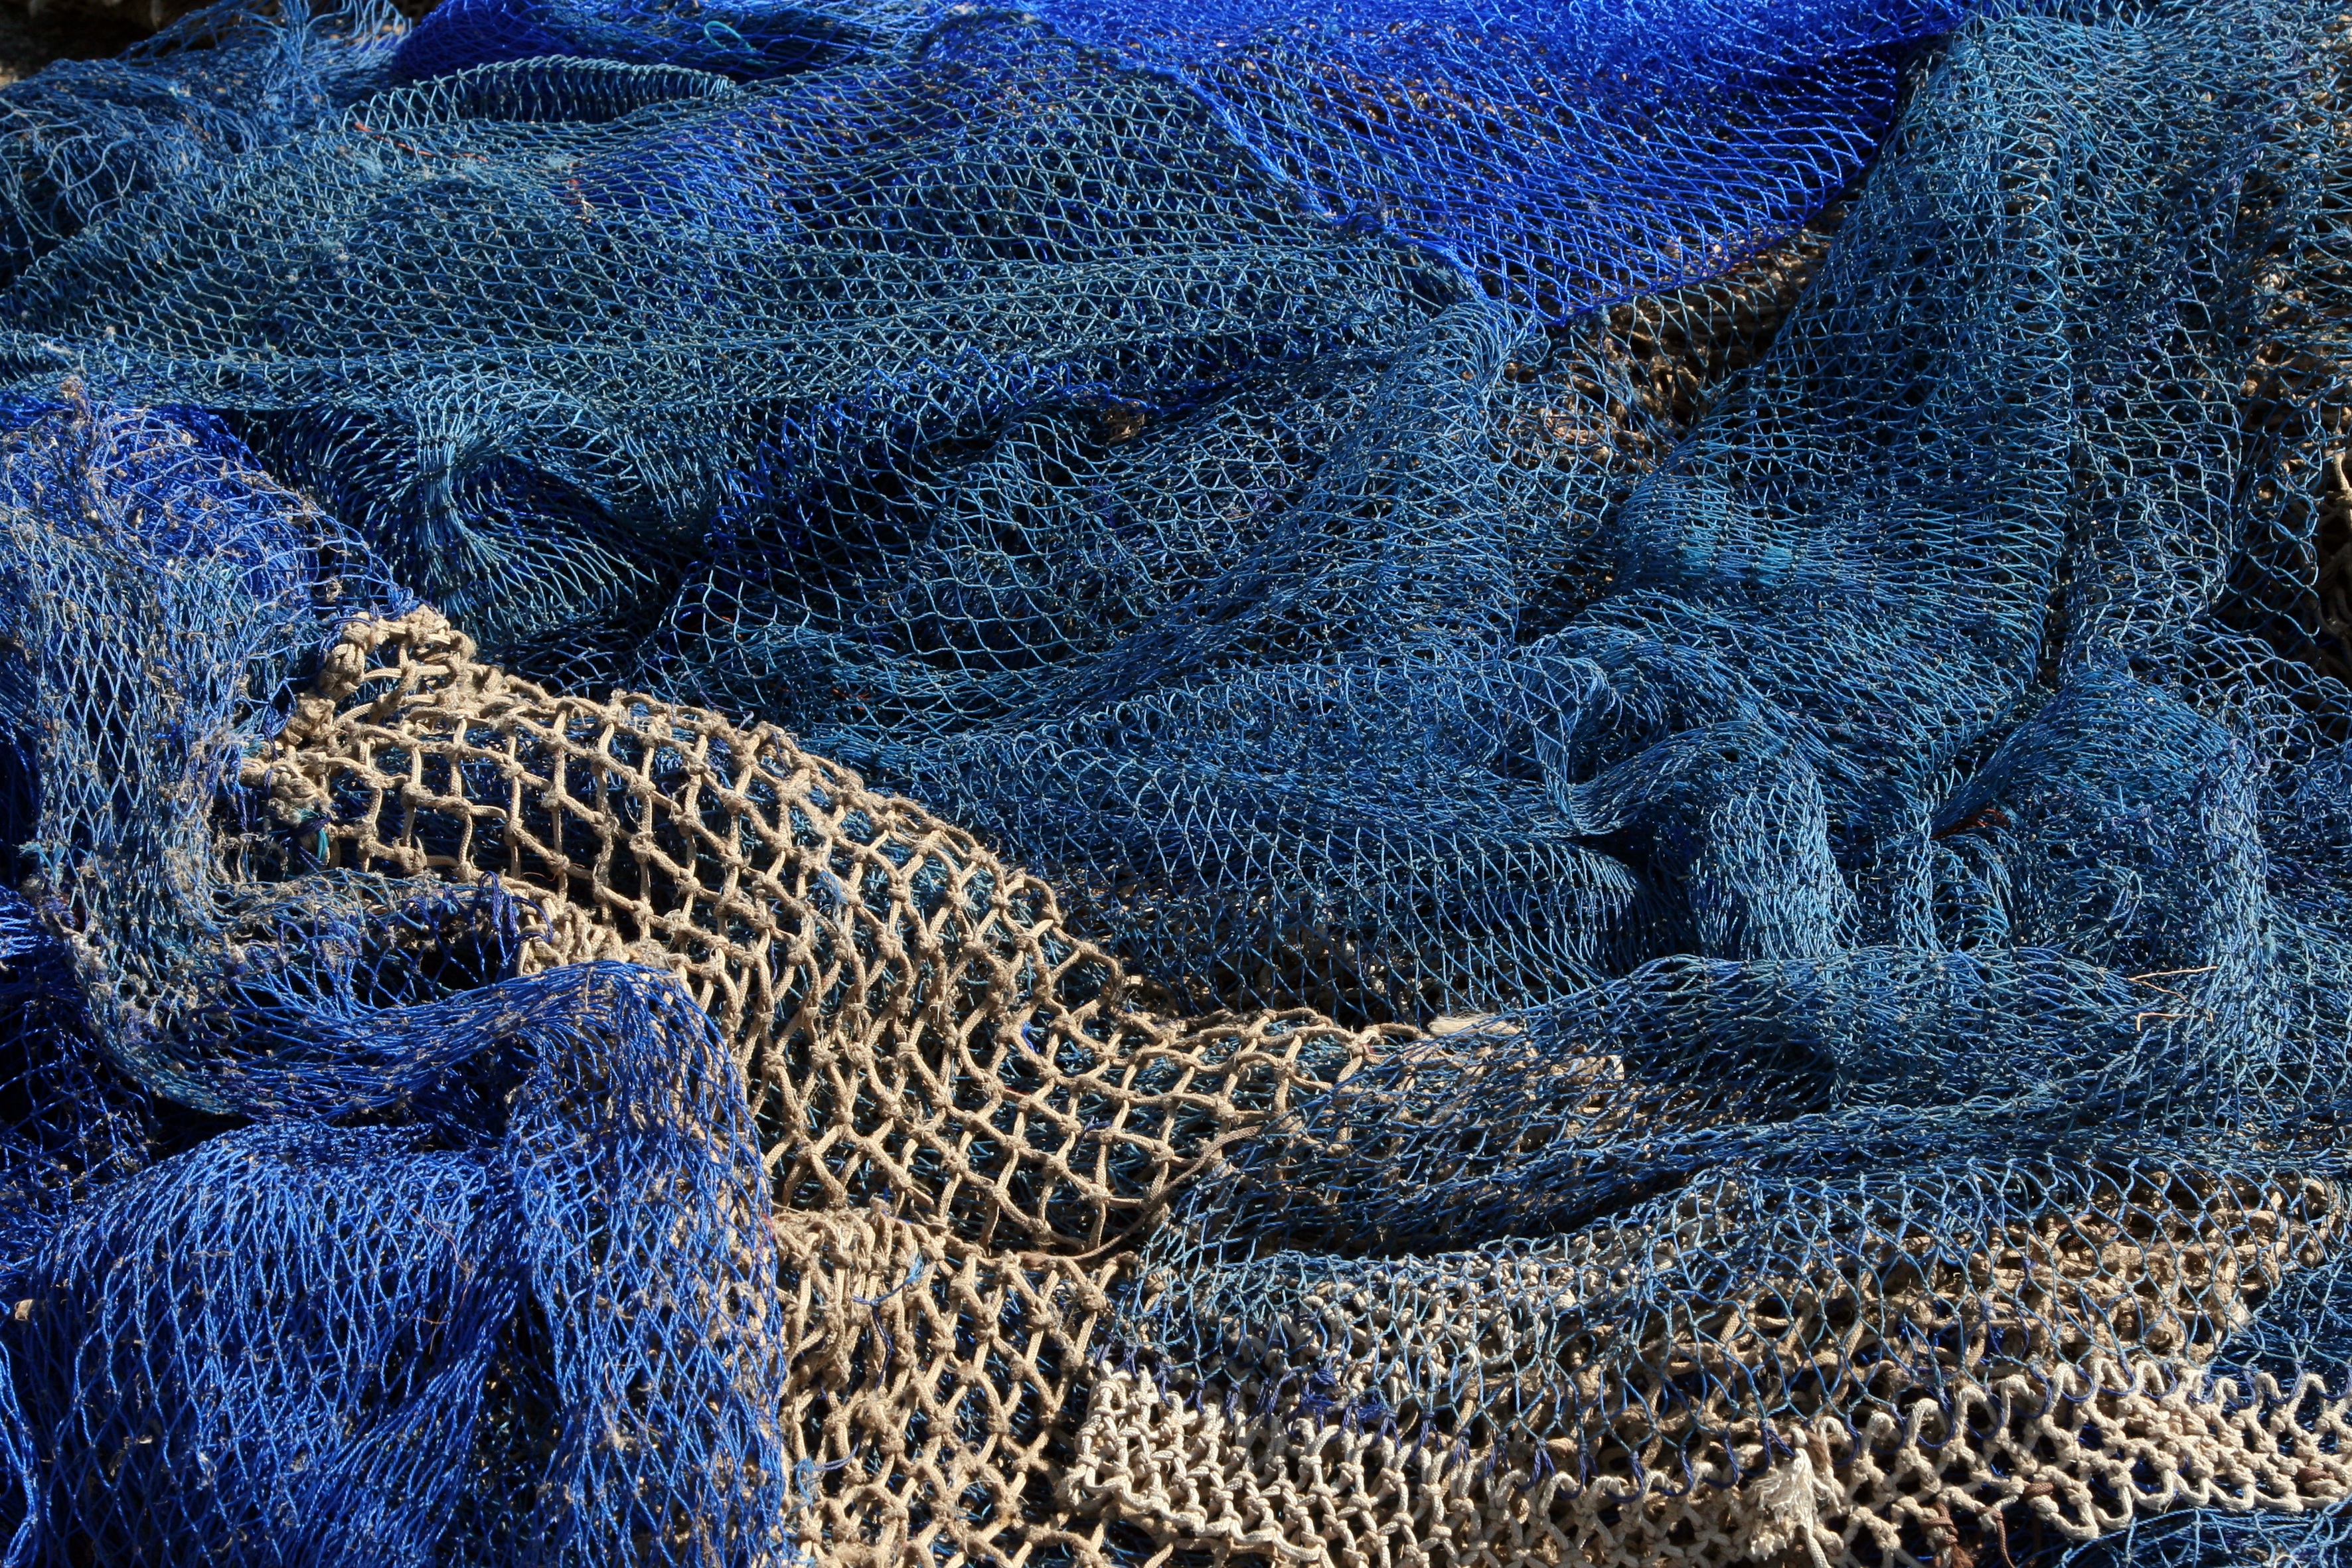
wildlife, blue, reptile, coral reef, marine biology